Gora Sikh

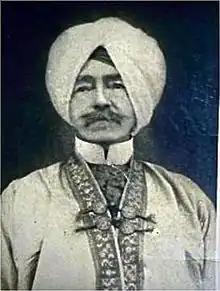
Photograph of Max Arthur Macauliffe wearing a turban

Colonial-era official Max Arthur Macauliffe converted to Sikhism and was even derided by his employers for having "turned a Sikh". His personal assistant remarked in his memoirs that on his death bed, MacAuliffe could be heard reciting the Sikh morning prayer, Japji Sahib, ten minutes before he died.